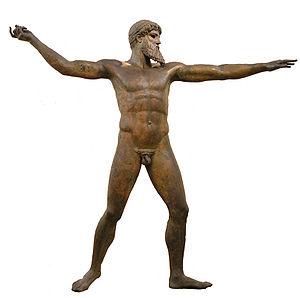
Statue de bronze de Zeus ou de Poséidon trouvée au large du Cap Artémision en Eubée. Le dieu étend son bras gauche vers l'avant de son corps et tient dans la main droite un trident ou un éclair. L'identification à Zeus ou Poséidon est controversée, la première restant plus probable. Il s'agit de l'une des rares statues originales de style sévère conservées, notables pour le rendu du mouvement et de l'anatomie. Vers 460 a. C. Hauteur
L’art de la Grèce antique a exercé une influence considérable sur la culture de nombreux pays des temps anciens à nos jours, en particulier dans les domaines de la sculpture et de l'architecture. À l'ouest, l'art de l'Empire romain s'est largement inspiré des modèles grecs.
Poséidon est le dieu de la mer et des océans, ainsi que l'« ébranleur du sol » — dieu des tremblements de terre et des sources dans la mythologie grecque. Son symbole principal est le trident, qu'il reçoit des Cyclopes pendant la Titanomachie, il est aussi symbolisé par le dauphin, et surtout le cheval mais encore le taureau. Les Romains l'assimilent à un Neptune originel, peu fourni alors en mythe, mais avec lequel il finit par se confondre totalement. Il est l’un des fils de Cronos et de Rhéa, notamment le frère de Zeus, d'Héra et d'Hadès, il se marie à Amphitrite mais semble néanmoins avoir eu d'autres conquêtes.
Le cap Artémision est un cap au nord de l'Eubée, en Grèce.
Vers 470 av. J.-C. : périple du suffète carthaginois Hannon en Guinée. Il fonde six colonies regroupant près d’un millier de personnes le long de la côte Africaine et explore deux fleuves, peut-être la Gambie et le Sénégal. Le récit original du périple, gravé sur le fronton d’un temple à Carthage, disparait lors de la destruction de la ville par Scipion Émilien en 146 av. J.-C. et il n’est connu que par une traduction grecque sujette à caution. Si le voyage d’Hannon n’est pas attesté, il est fort probable qu’un trafic d’or important a eu lieu entre le Sénégal et les comptoirs carthaginois du littoral atlantique. À l’est le comptoir de Lepcis reçoit des peaux et des pierres précieuses apportées par les caravanes venues du Fezzan. Carthage est en contact avec le Sahara par le comptoir de Sabratha, en relation avec Cidamus, point de départ de la route des chars vers le Hoggar et le Niger. Les Carthaginois exploitent enfin les mines de cuivre et d’argent de Sardaigne ainsi que celles de Ténès, en Algérie. Hérodote rapporte qu’un commerce de l’or, appelé « commerce à la muette » a lieu entre Carthage et un pays d’Afrique de la côte Atlantique.
Le musée national archéologique d’Athènes est le principal musée archéologique de Grèce. Il dépend directement du Directorat général des antiquités rattaché au ministère grec de la Culture. Il est dirigé par Georgios Kakavas. Il possède l’une des plus vastes collections d’antiquités grecques au monde. Il abrite plus de 20 000 objets datant de la préhistoire à la fin de l'Antiquité venus de l'ensemble de la Grèce.